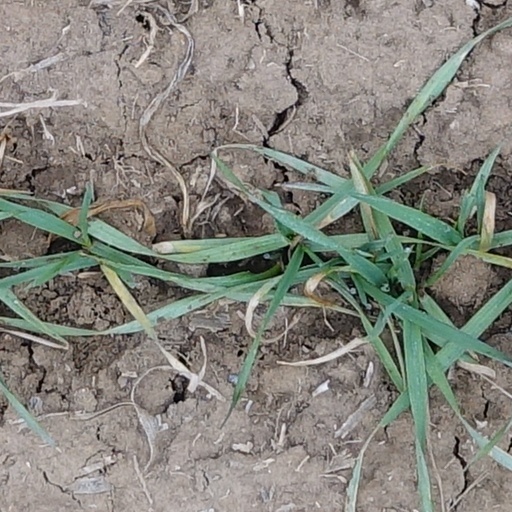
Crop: wheat